Ramzan Kadyrov

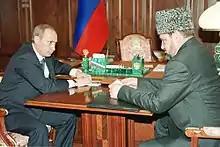
Akhmad Kadyrov, father of Ramzan and formerly a leading separatist mufti, had switched sides in 2000

Kadyrov was born in Tsentaroy, in the Checheno-Ingush ASSR, in the Russian SFSR, part of the Soviet Union. He was the second son in Akhmad and Aimani Kadyrov's family and their youngest child. He had an elder brother named Zelimkhan (1974–31 May 2004), and he has two elder sisters, Zargan (born 1971) and Zulay (born 1972).